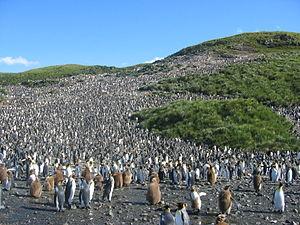
Une grande colonie de 60 000 couples de manchots royaux (Aptenodytes patagonicus) dans la plaine Salisbury en Géorgie du Sud.
En biologie, une colonie est un groupe d'organismes individuels appartenant à la même espèce, vivant rassemblés selon un mode de vie particulier. En général, la vie en colonie leur apporte des avantages tels que de plus fortes défenses, la possibilité de s'attaquer à des proies plus importantes, etc.
Salisbury Plain est une petite plaine côtière située au nord de la Géorgie du Sud. Donnant sur la baie des îles, à l'ouest de l'ancienne station baleinière de Prince Olav Harbour, elle est notamment connue pour être un important site de nidification de manchots royaux.
La Géorgie du Sud est une île du Royaume-Uni située dans le sud de l'océan Atlantique, dans le territoire d'outre-mer de la Géorgie du Sud-et-les îles Sandwich du Sud. Plus grande île du groupe de Géorgie du Sud avec 3 755 km² de superficie, elle représente la majeure partie du territoire de la Géorgie du Sud et des Îles Sandwich du Sud.